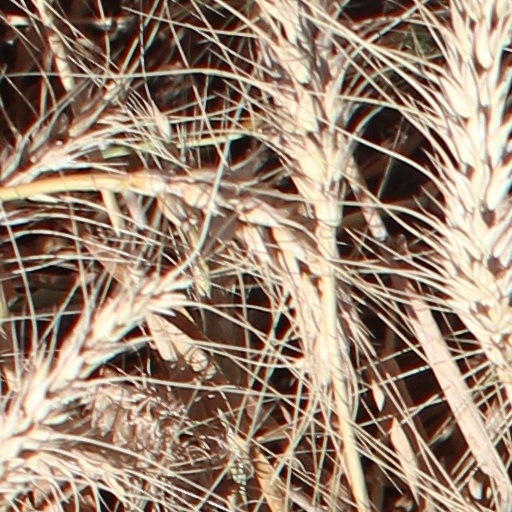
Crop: wheat